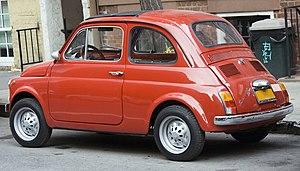
La société Giannini Automobili S.p.A. est un constructeur automobile italien, dont la création remonte à 1920 par les frères Attilio et Domenico Giannini. Son siège social et les ateliers sont installés au nᵒ 57 de la Via delle idrovore della Magliana à Rome.